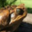
Label: frog